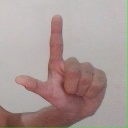
अक्षर: ल